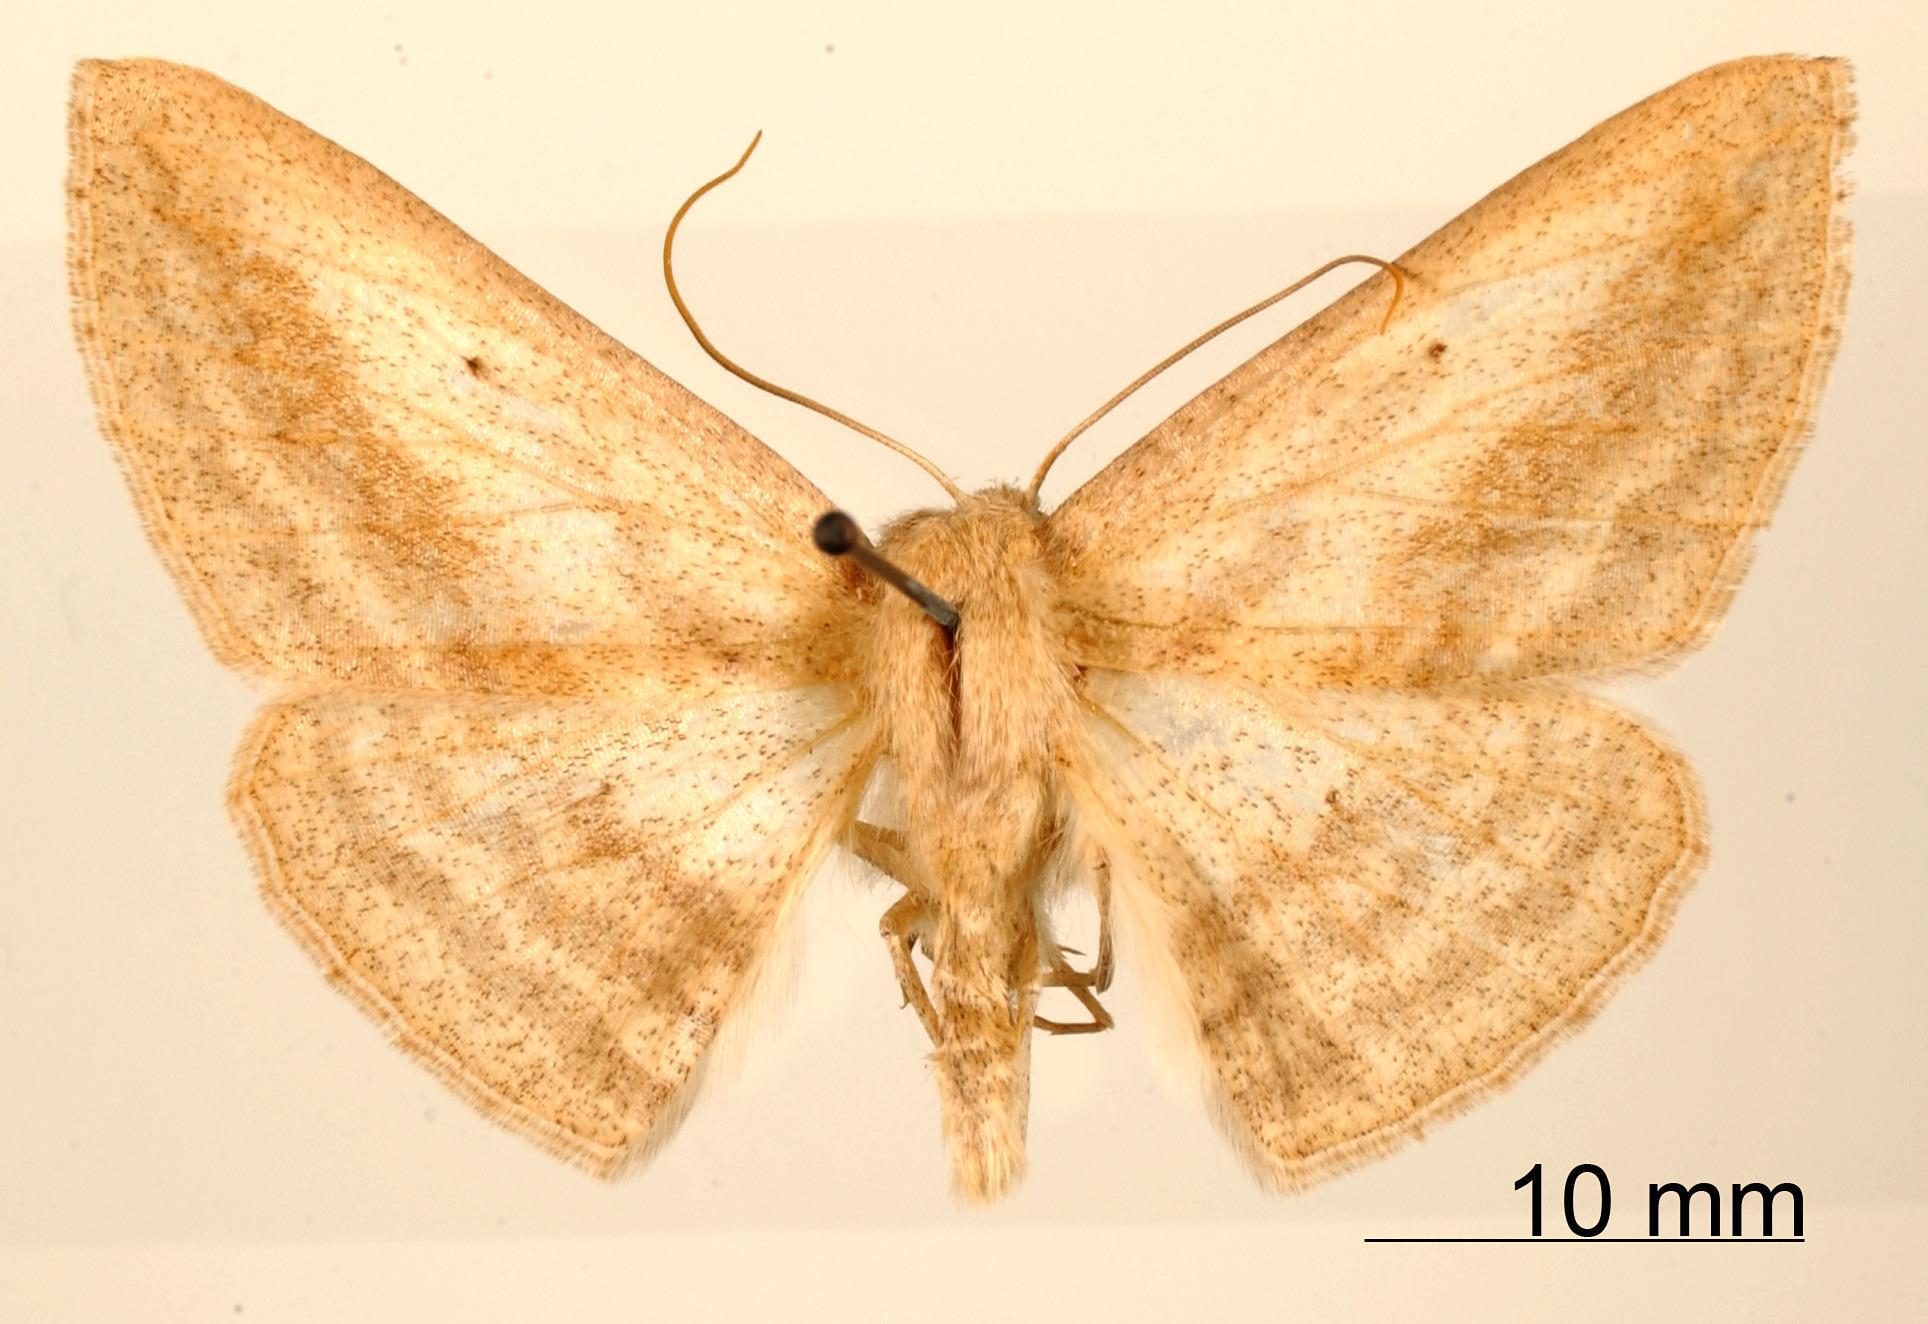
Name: Certima triumbrata
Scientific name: Certima triumbrata Dognin, 1913
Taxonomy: Animalia, Arthropoda, Insecta, Lepidoptera, Geometridae, Ennominae
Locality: Monte Tolima, Colombia, Colombia